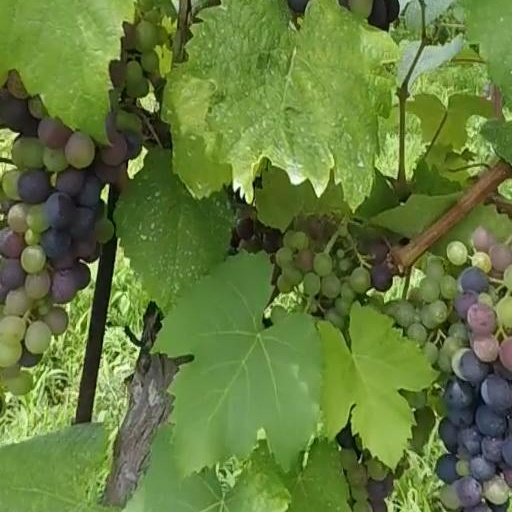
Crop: grape